Drowned World Tour

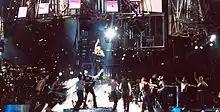
The closing performance of "Music".

The final segment, "Spanish Girl/Ghetto Girl", opened with a tango performance set to an instrumental of "Don't Cry for Me Argentina", with candles lining the stage. Madonna appeared atop a rotating leather podium to sing "Lo Que Siente La Mujer", dressed in black trousers and a backless dress. She then played guitar for "La Isla Bonita" accompanied by flamenco dancers. A mashup of "Holiday" and Stardust's "Music Sounds Better With You" (1998) followed, performed with Haris and De Lory. The show closed with "Music", featuring the full cast of dancers, confetti raining from above, and a montage of Madonna's past music videos on the screens. "The End" flashed onscreen to signal the concert's conclusion.